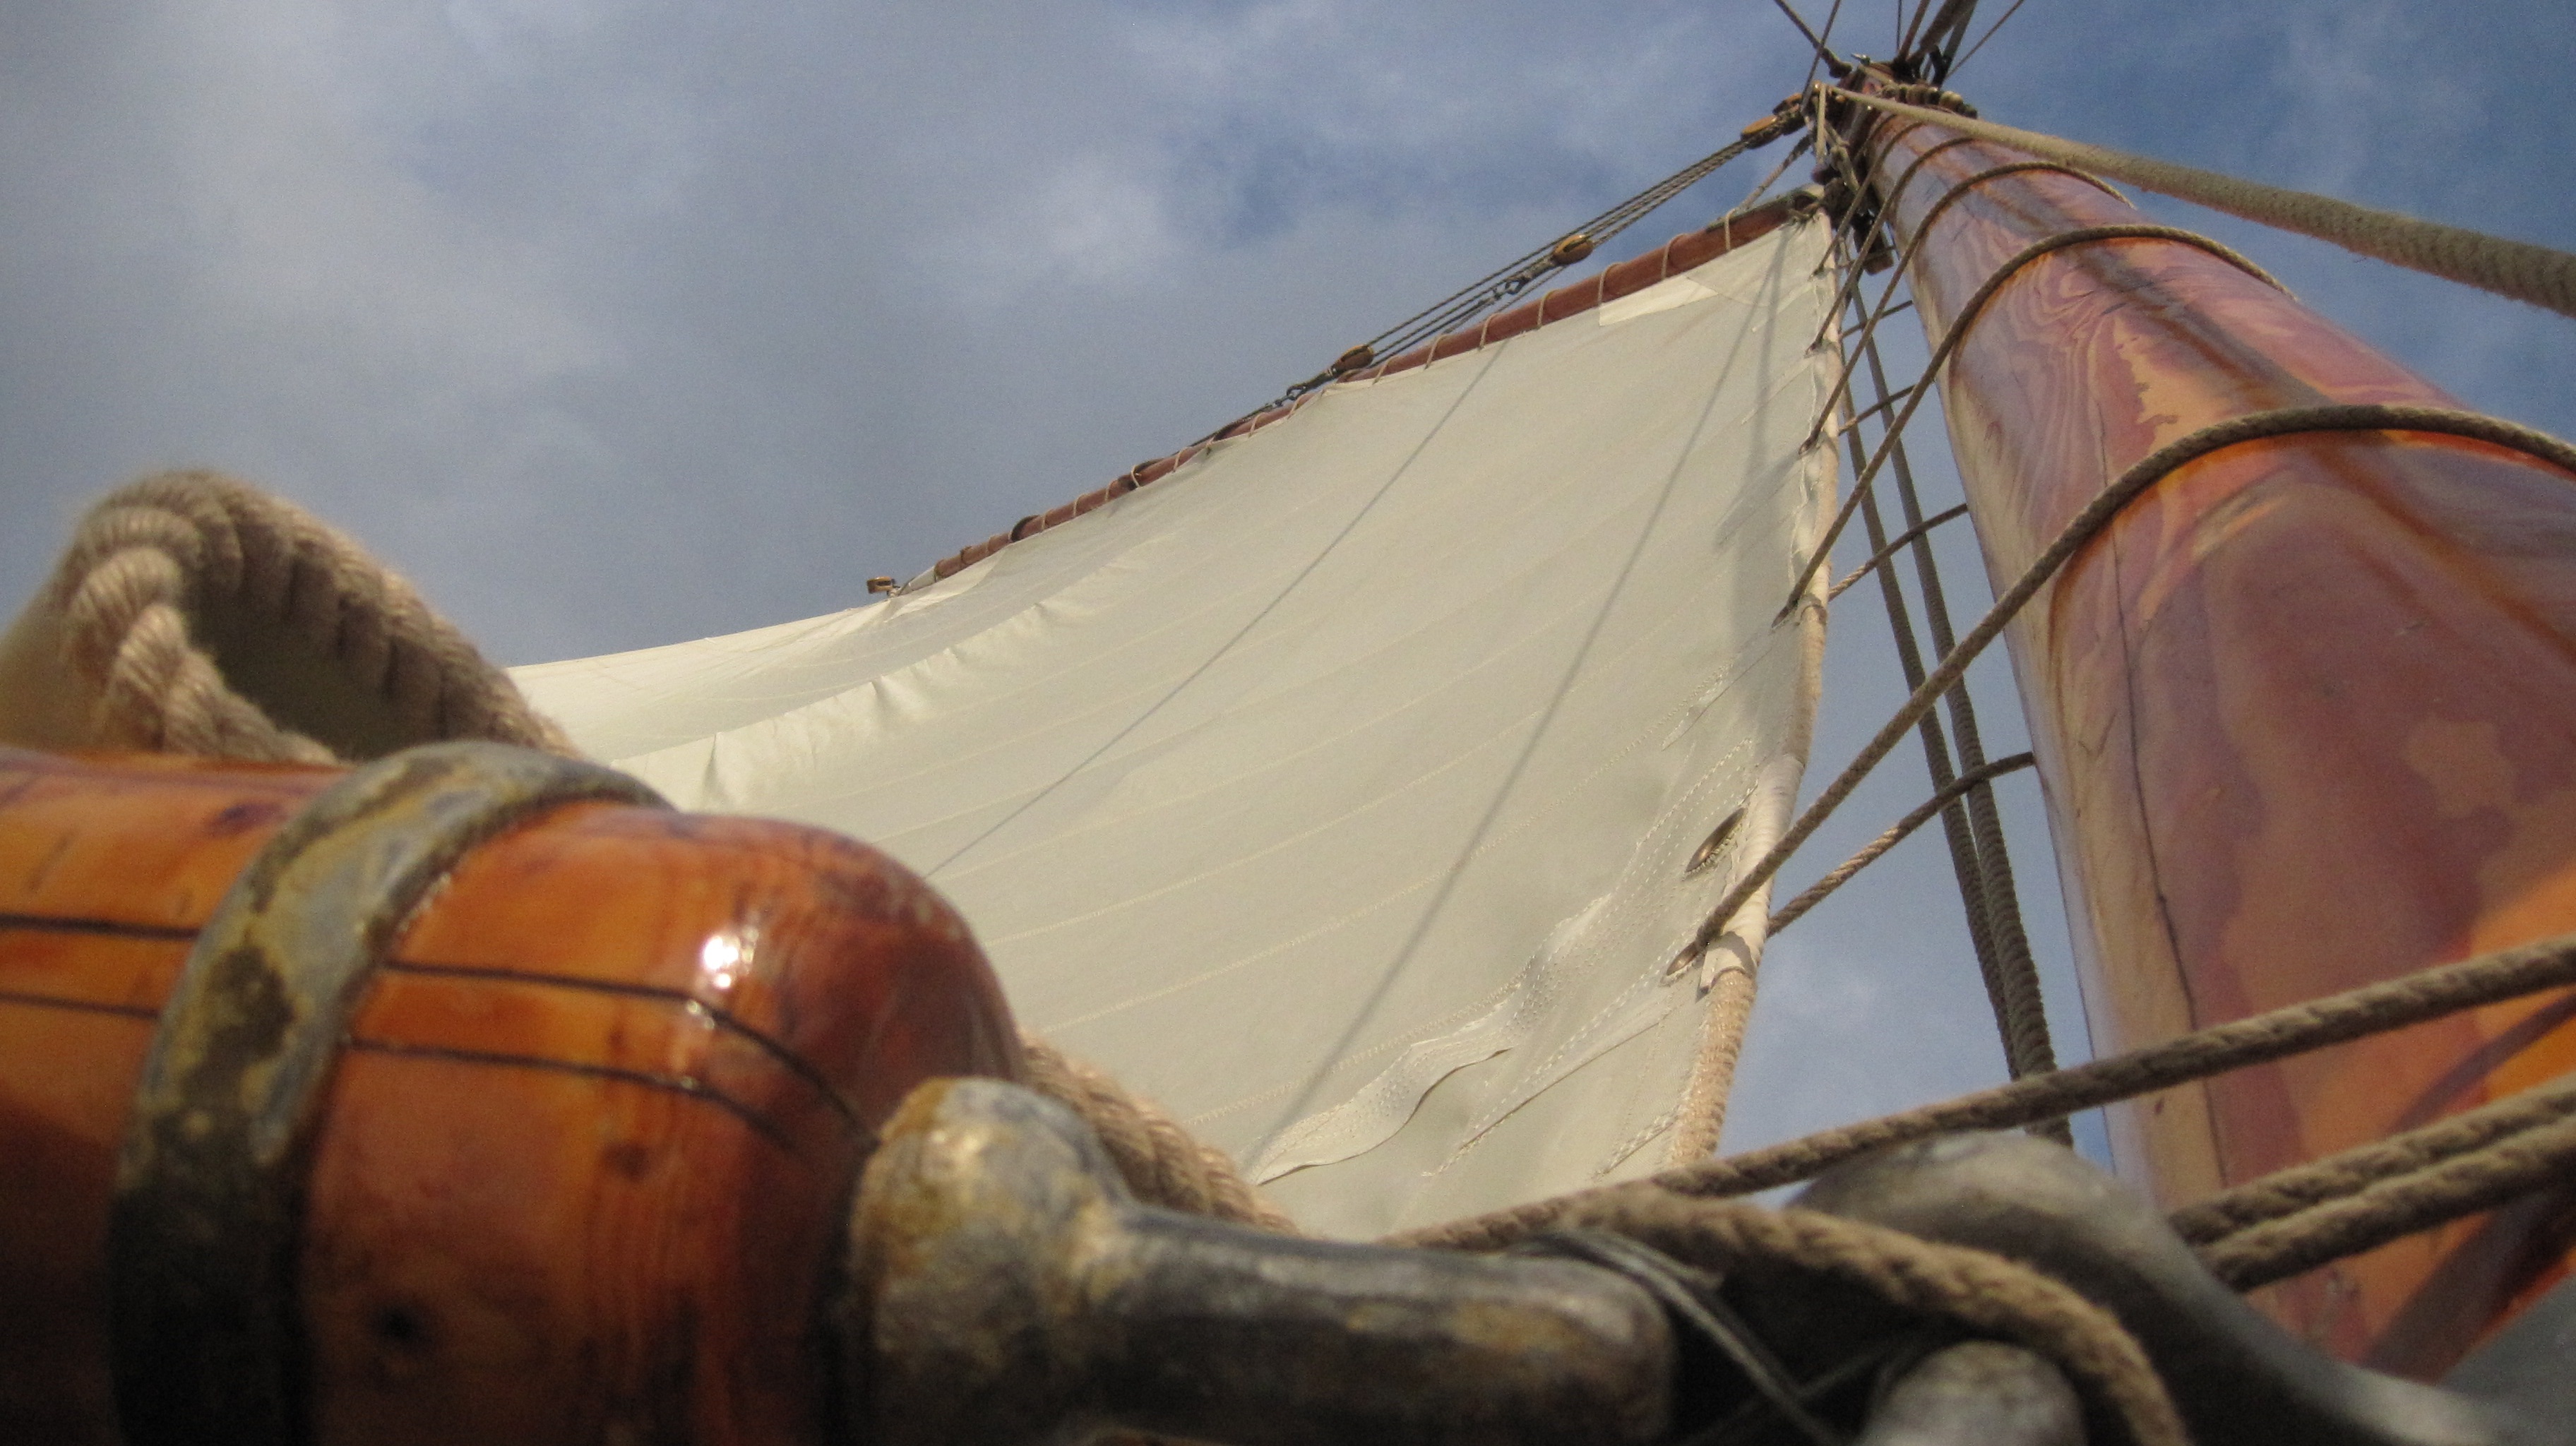
sky, boat, old, ship, vehicle, mast, rigging, nostalgia, sail, sailing vessel, middle ages, pirate ship, rigmor